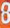
Number: 8